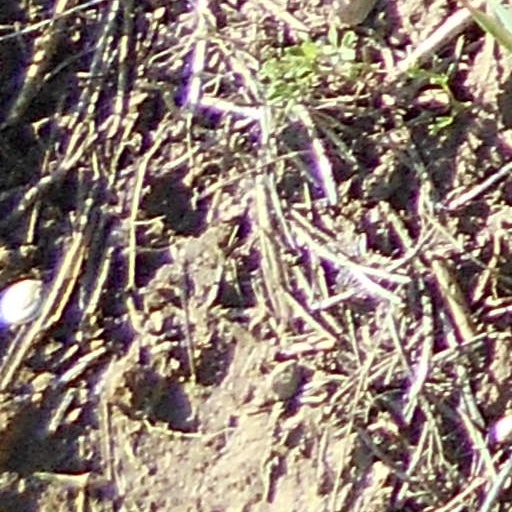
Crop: wheat